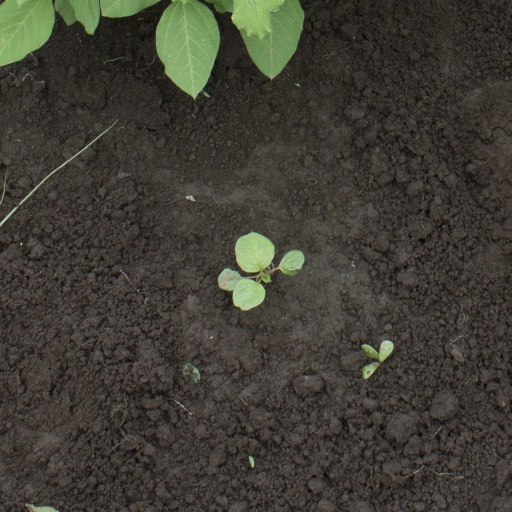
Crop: soybean